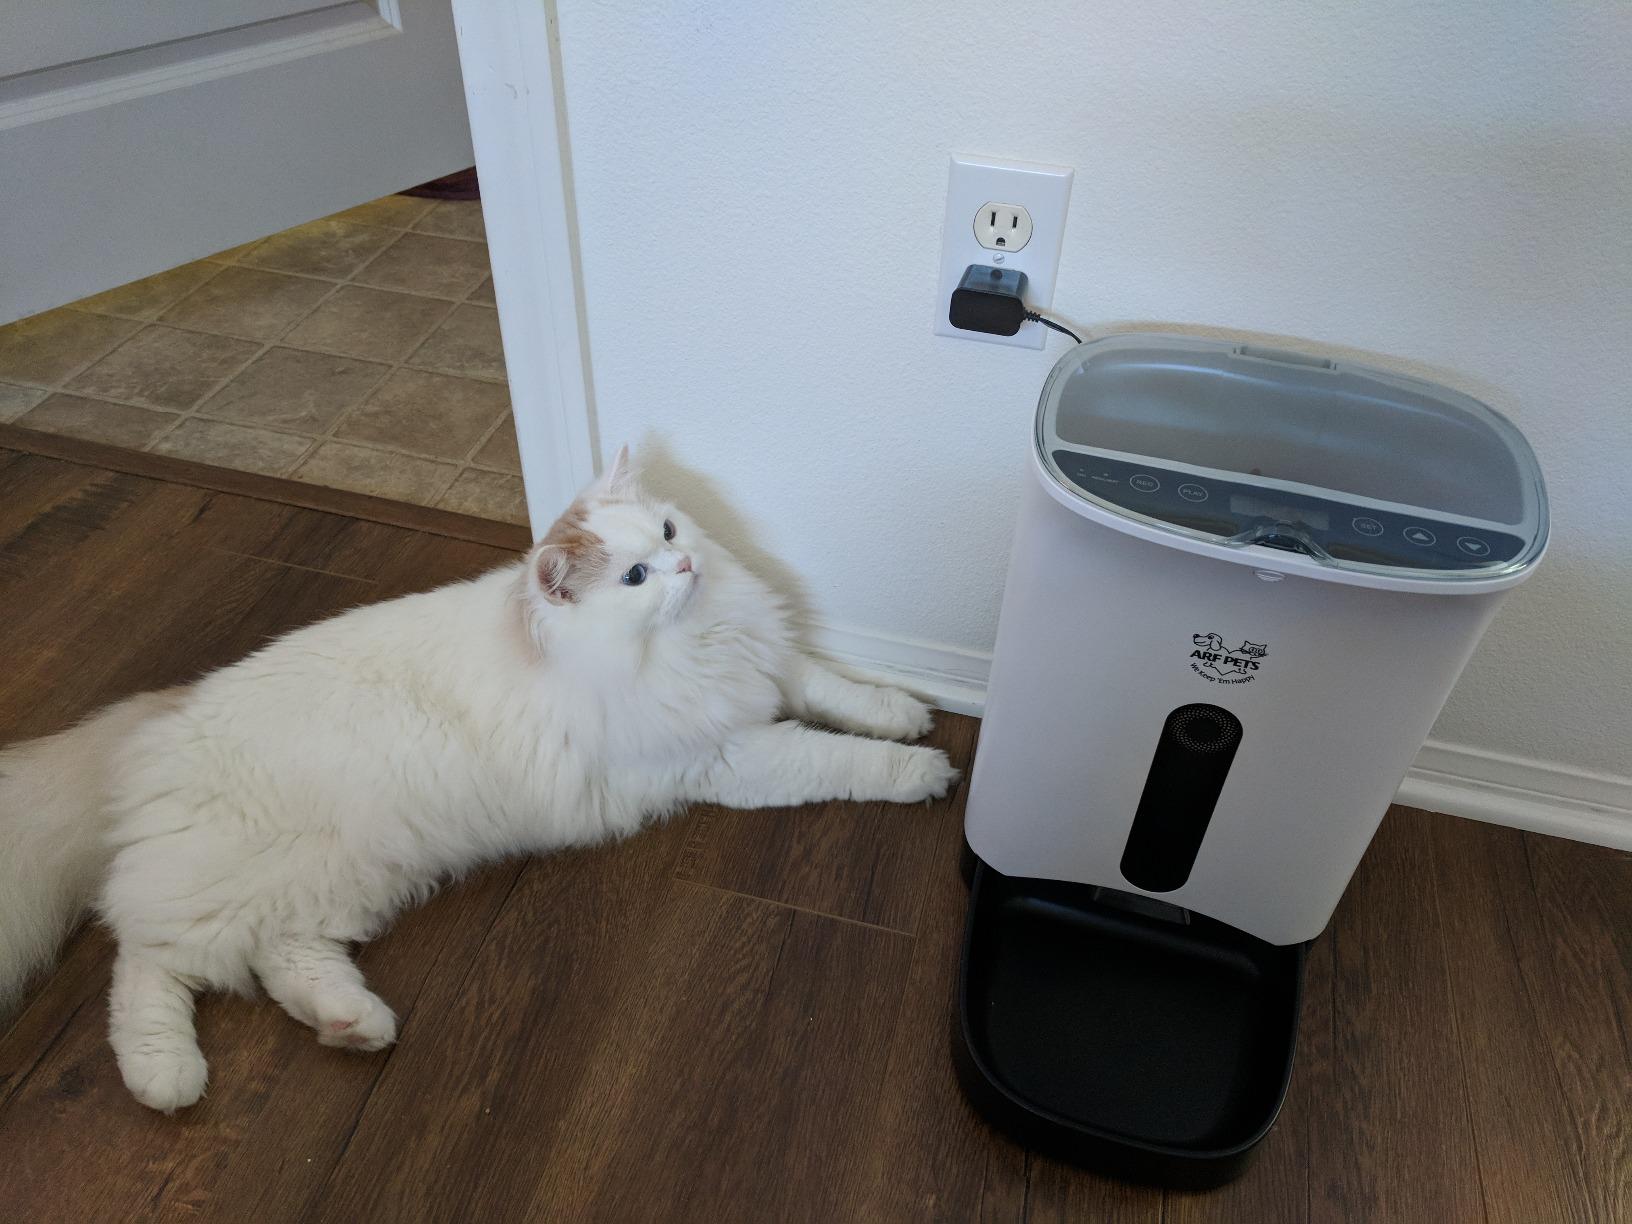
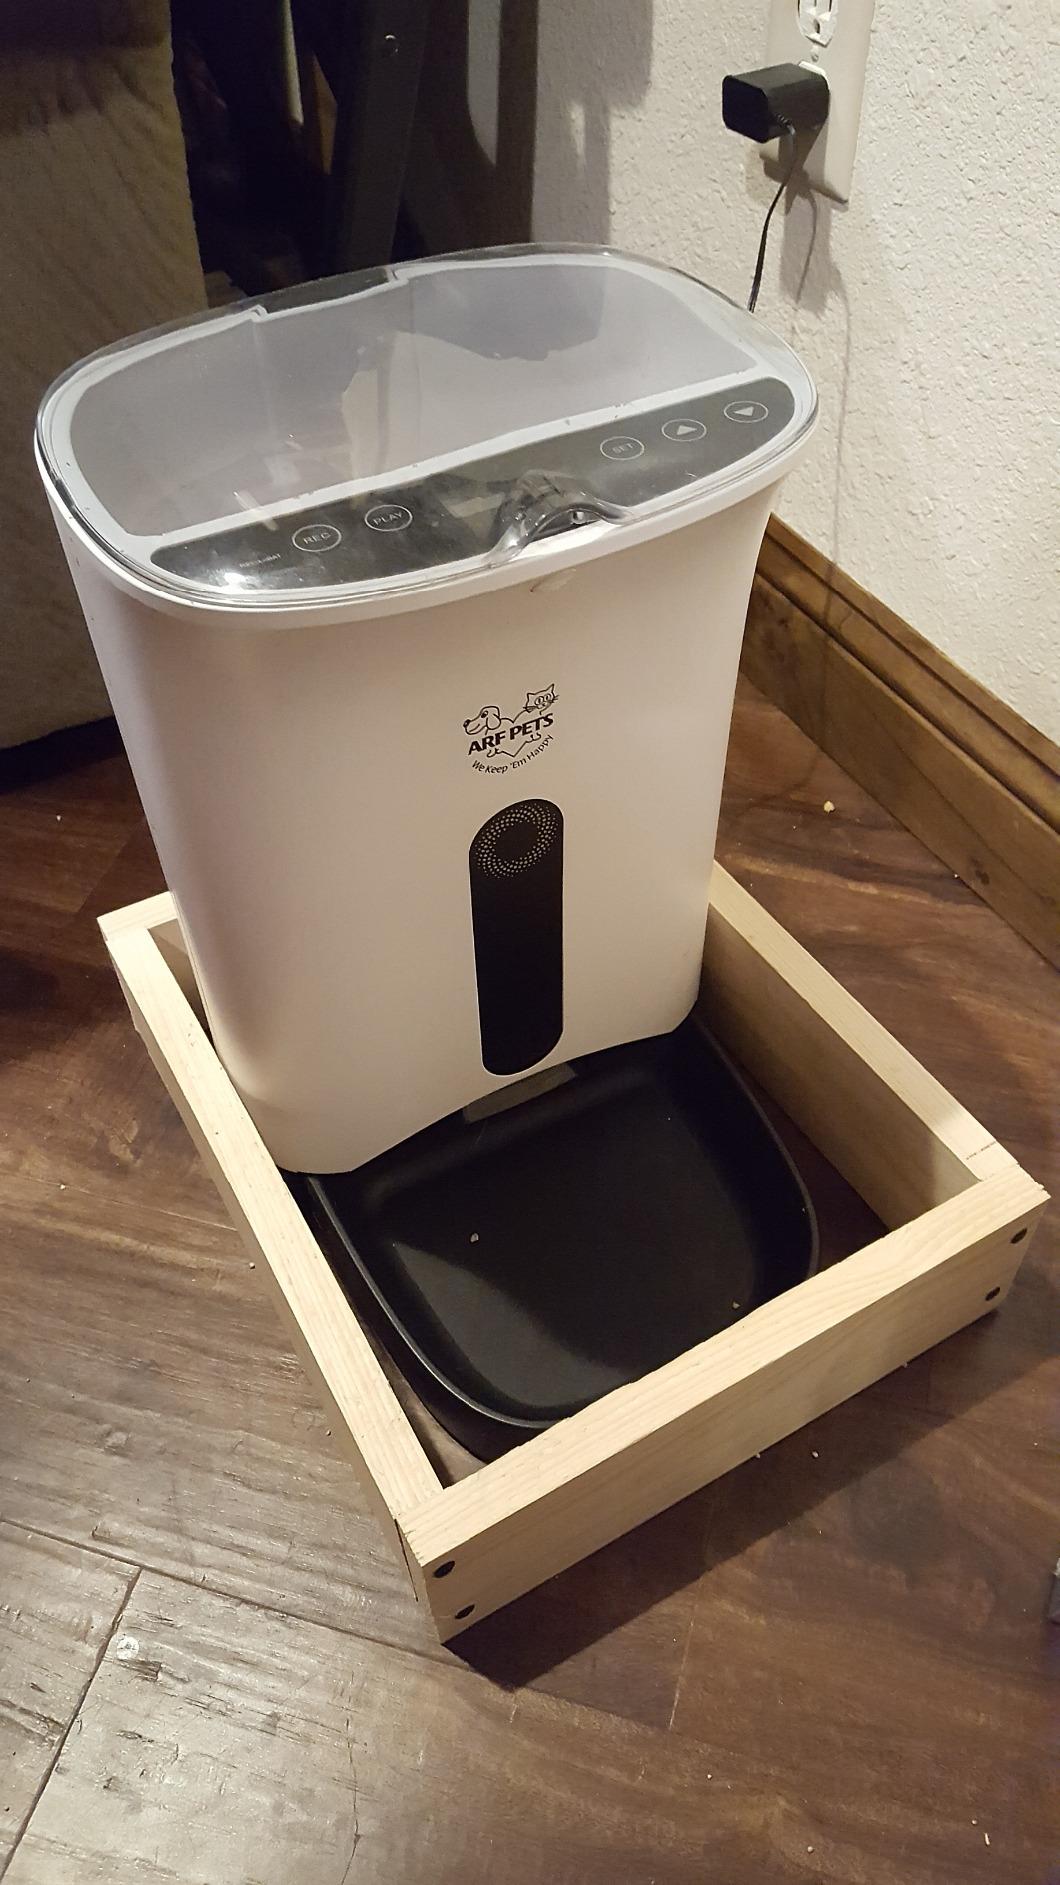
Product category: items_feeder
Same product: yes